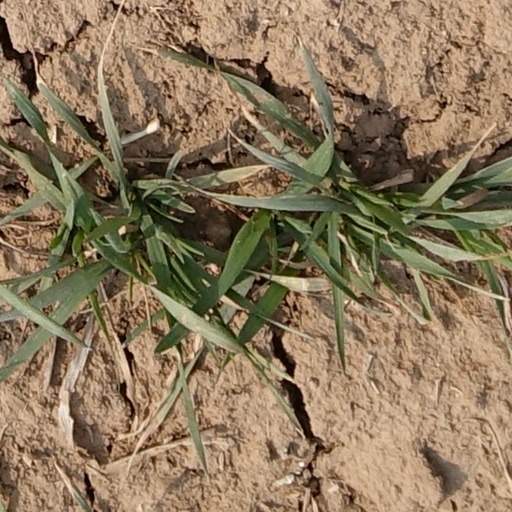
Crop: wheat